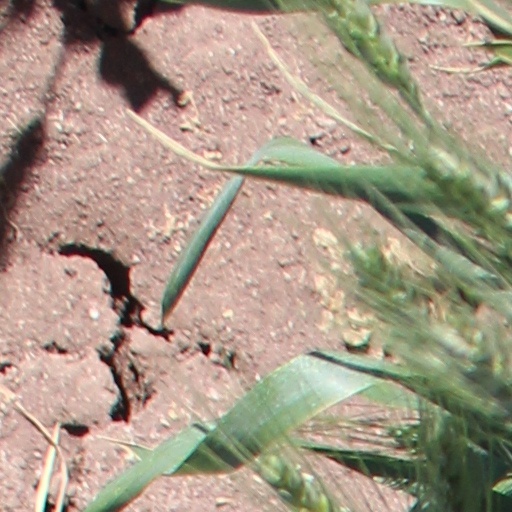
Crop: wheat